Describe the emotion expressed in this image:  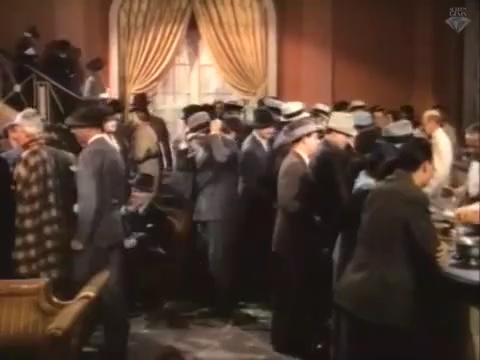
This person displays Suffering, valence and arousal with low intensity.